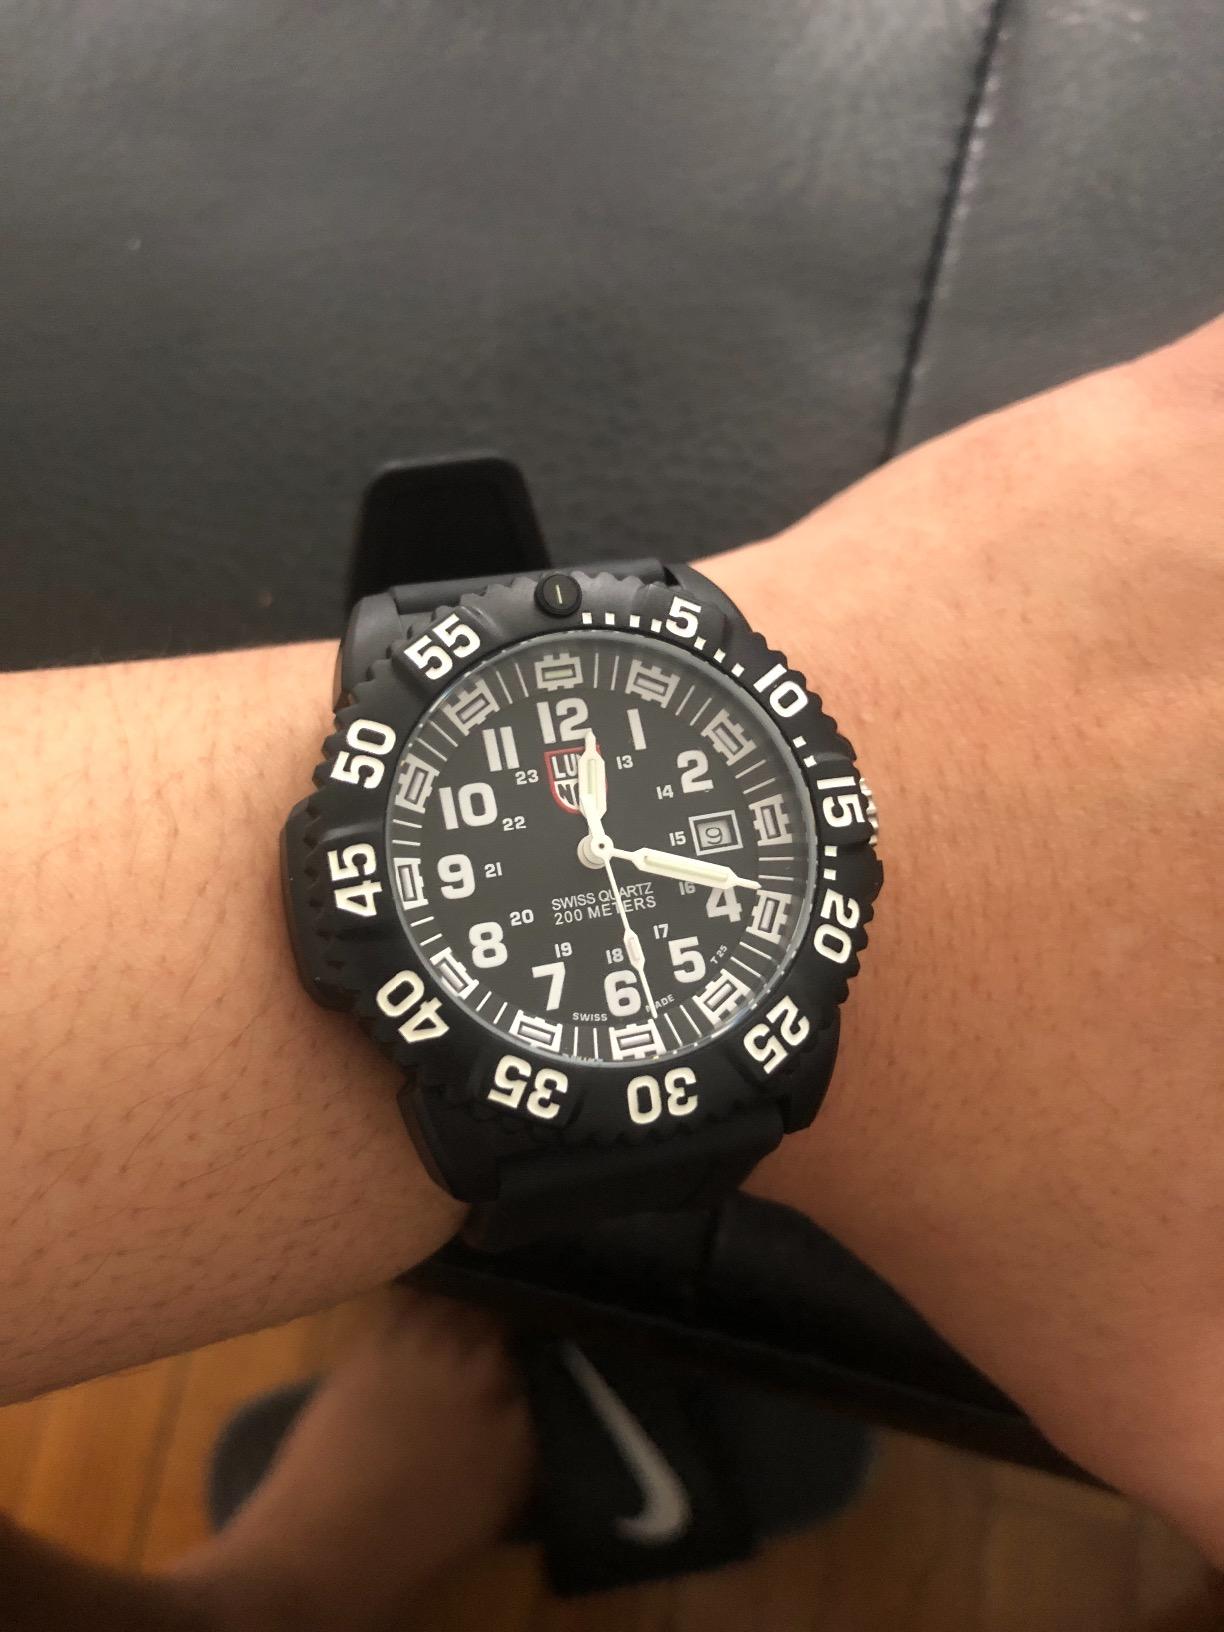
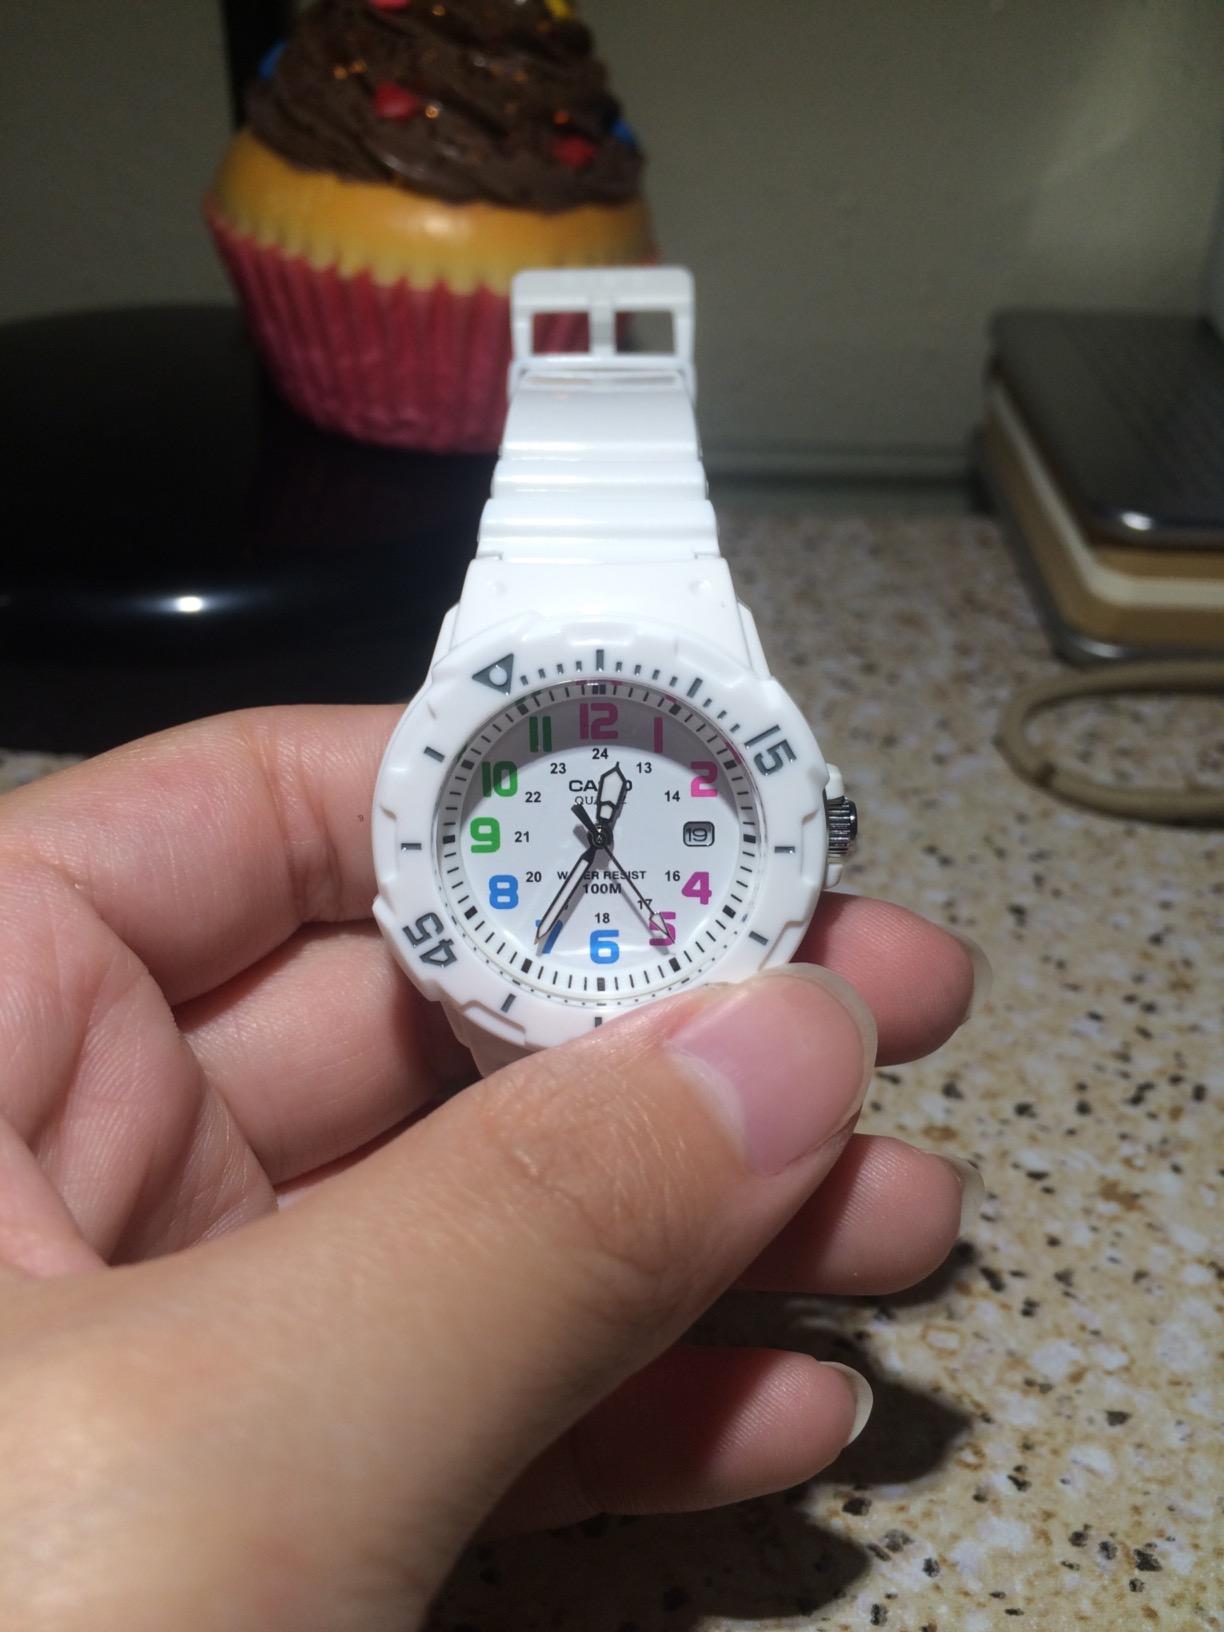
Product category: accessories_watch
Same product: no